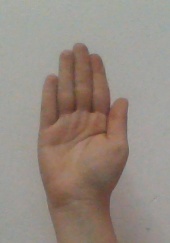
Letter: seen